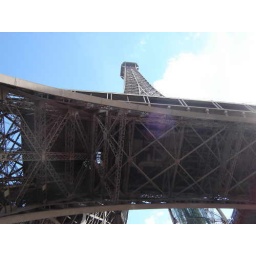
standing under eiffel tower